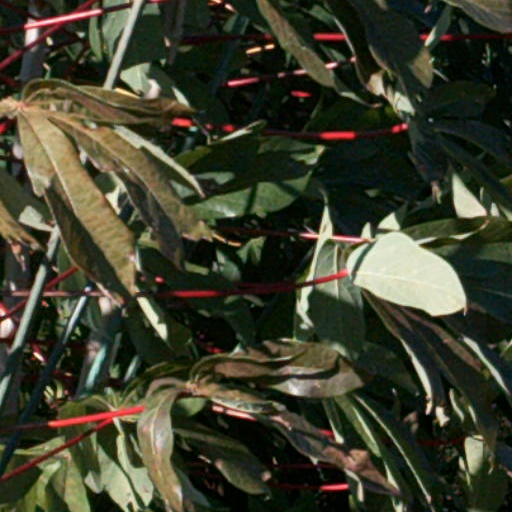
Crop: cassava